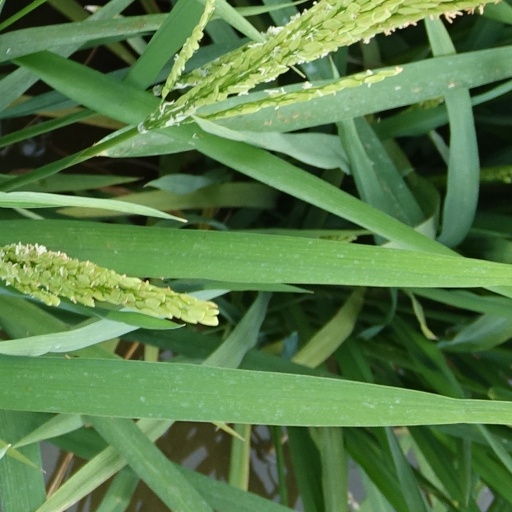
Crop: rice